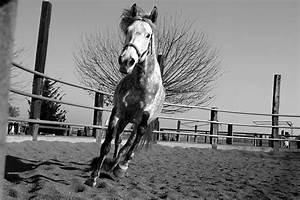
horse